Meerbusch train crash

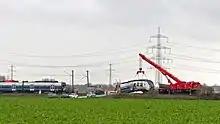
Cleanup of the accident aftermath

The "Eisenbahn-Unfalluntersuchungsstelle des Bundes" (EUB) opened an investigation into the accident. It was reported that the passenger train may have incorrectly been given permission to pass a signal indicating “stop”.